Abram Belskie

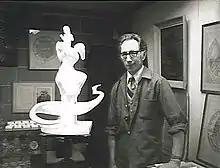
Abram Belskie

Abram Belskie (March 24, 1907 – November 7, 1988) was a British-born sculptor who did his best-known work in the US. He is known for his 1939 collaboration with Robert Latou Dickinson on the Dickinson-Belskie Birth Series Sculptures.